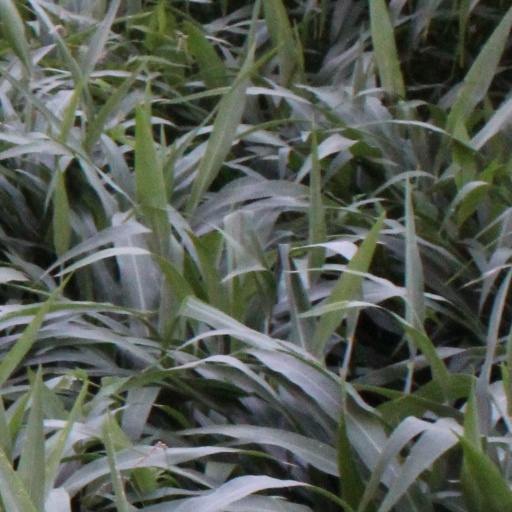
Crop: sorghum